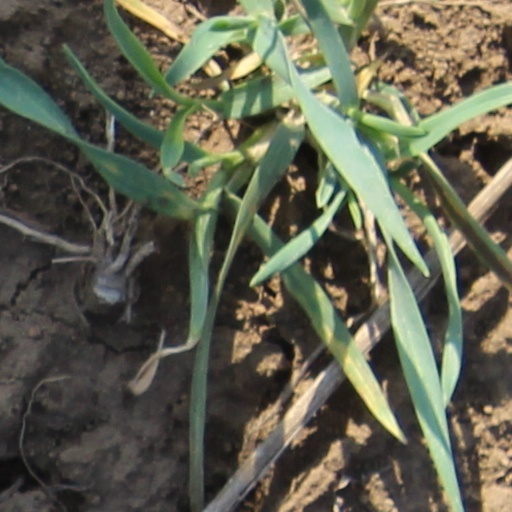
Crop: wheat